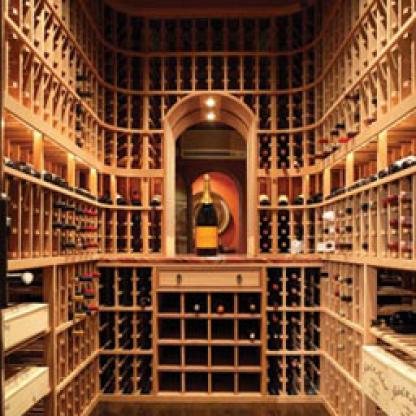
Scene: Indoor